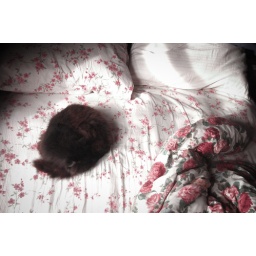
the bed and blankets and cat in the sun. he never sits too far away from us.